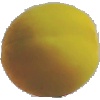
Label: Peach 2